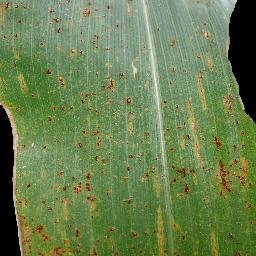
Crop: corn
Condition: (maize)_common_rust